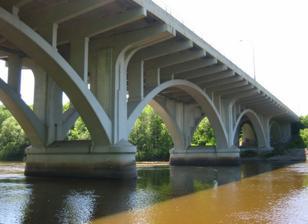
Building: Washington Street Bridge (Brainerd, Minnesota)
Country: United States of America
Year built: 1934
Bridge in Brainerd, Minnesota Washington Street Bridge Coordinates 46°21′29″N 94°12′41″W / 46.35806°N 94.21139°W / 46.35806; -94.21139 Carries MN 210 Crosses Mississippi River Locale Brainerd , Minnesota ID number NBI 5060 Characteristics Design Concrete Deck arch bridge Total length 631 feet (192 m) Width 79 feet (24 m) Longest span 124 feet (38 m) Clearance below 43 feet (13 m) Statistics Daily traffic 26,000 Location The Washington Street Bridge was built 1932–1934 in Brainerd in the U.S. state of Minnesota . It carries four lanes of Minnesota State Highway 210 across the Upper Mississippi River . See also List of crossings of the Upper Mississippi River References